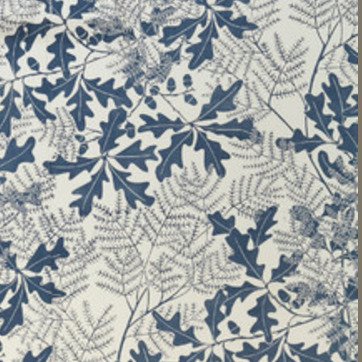
Material: wallpaper